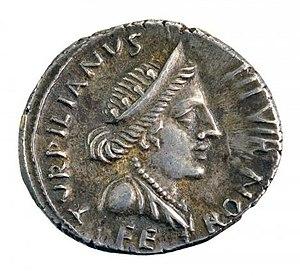
Auguste, denier en argent frappé par le triumvir monétaire Petronius Turpillianus avec le buste de profil de la déesse Feronia couronnée d'un diadème, habillée d'un drapé, un collier autour du cou. Inscription: TURPILLIANUS III VIR FE RON - cf Cohen monnaies d'Auguste, C478 et suiv.
Dans la mythologie grecque, Potnia Therôn désigne une divinité archaïque de la religion minoenne ou mycénienne. Ses origines remontent aux temps préhistoriques en orient et ses caractéristiques ont été assimilées dans le polythéisme gréco-romain classique principalement par les déesses Artémis et Diane.
Féronie est une divinité étrusco-italique antique dont le culte, originaire d'Étrurie, présidait aux travaux de l'agriculture et aux limites des champs. Elle était principalement associée à la fertilité, à l'abondance, la bonne santé des bêtes sauvages et des troupeaux. Elle était par ailleurs garante des contrats d'affranchissement des esclaves et était particulièrement révérée et célébrée dans les couches populaires de la population. Les cérémonies annuelles en son honneur étaient appelées les Feroniae et se tenaient le 13 novembre au cours des Ludii Plebeii, en même temps que les fêtes dédiées à la Fortune de Préneste. Lors de ces cérémonies, ses prêtres, au dire de Strabon, marchaient nu-pieds sur les charbons ardents sans se brûler.